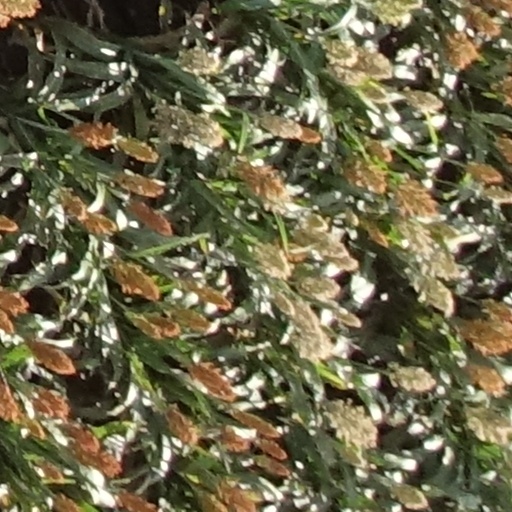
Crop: sorghum